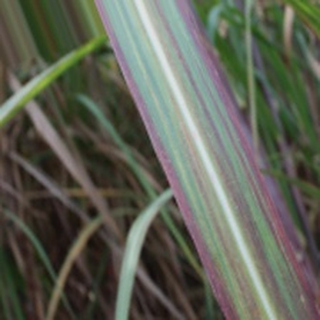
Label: sugarcane_bacterial_blight